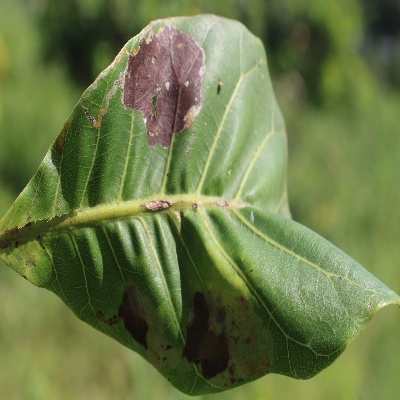
Crop: Cashew
Condition: leaf miner